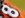
Number: 8